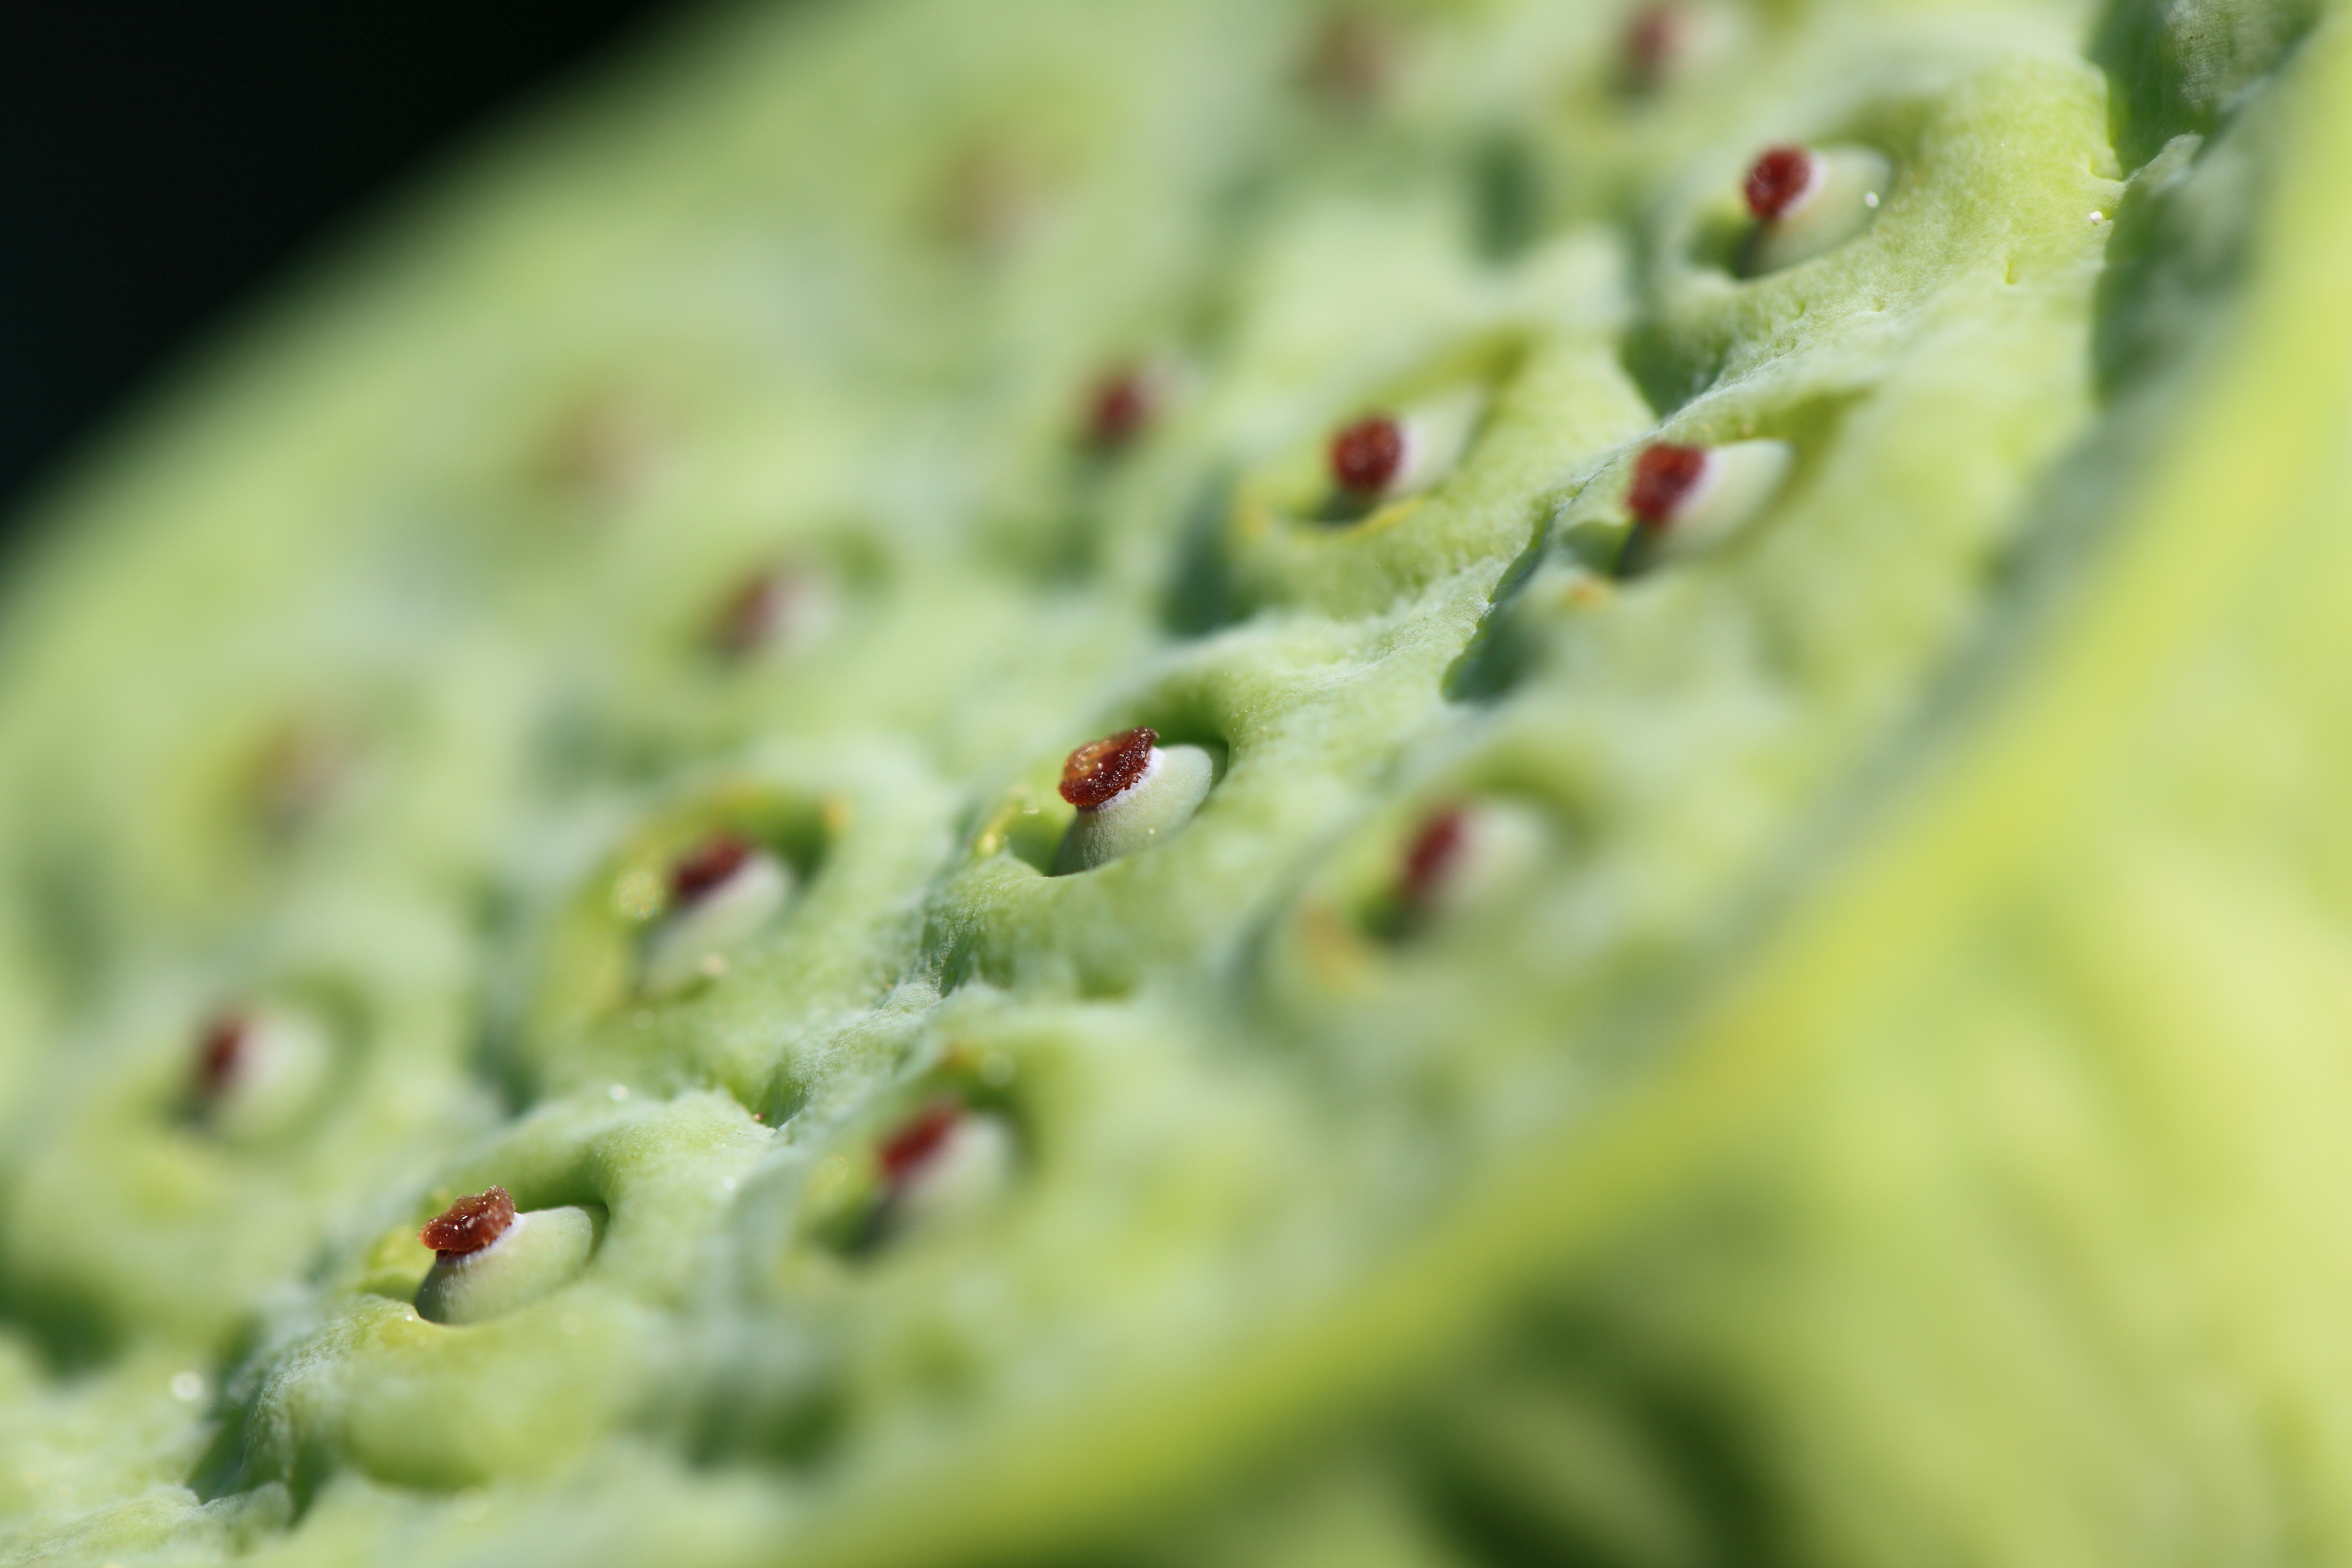
plant, photography, fruit, leaf, flower, dish, food, green, high, produce, flora, close up, lotus, 5d, hires, markii, hi, res, resolution, macro photography, flowering plant, land plant